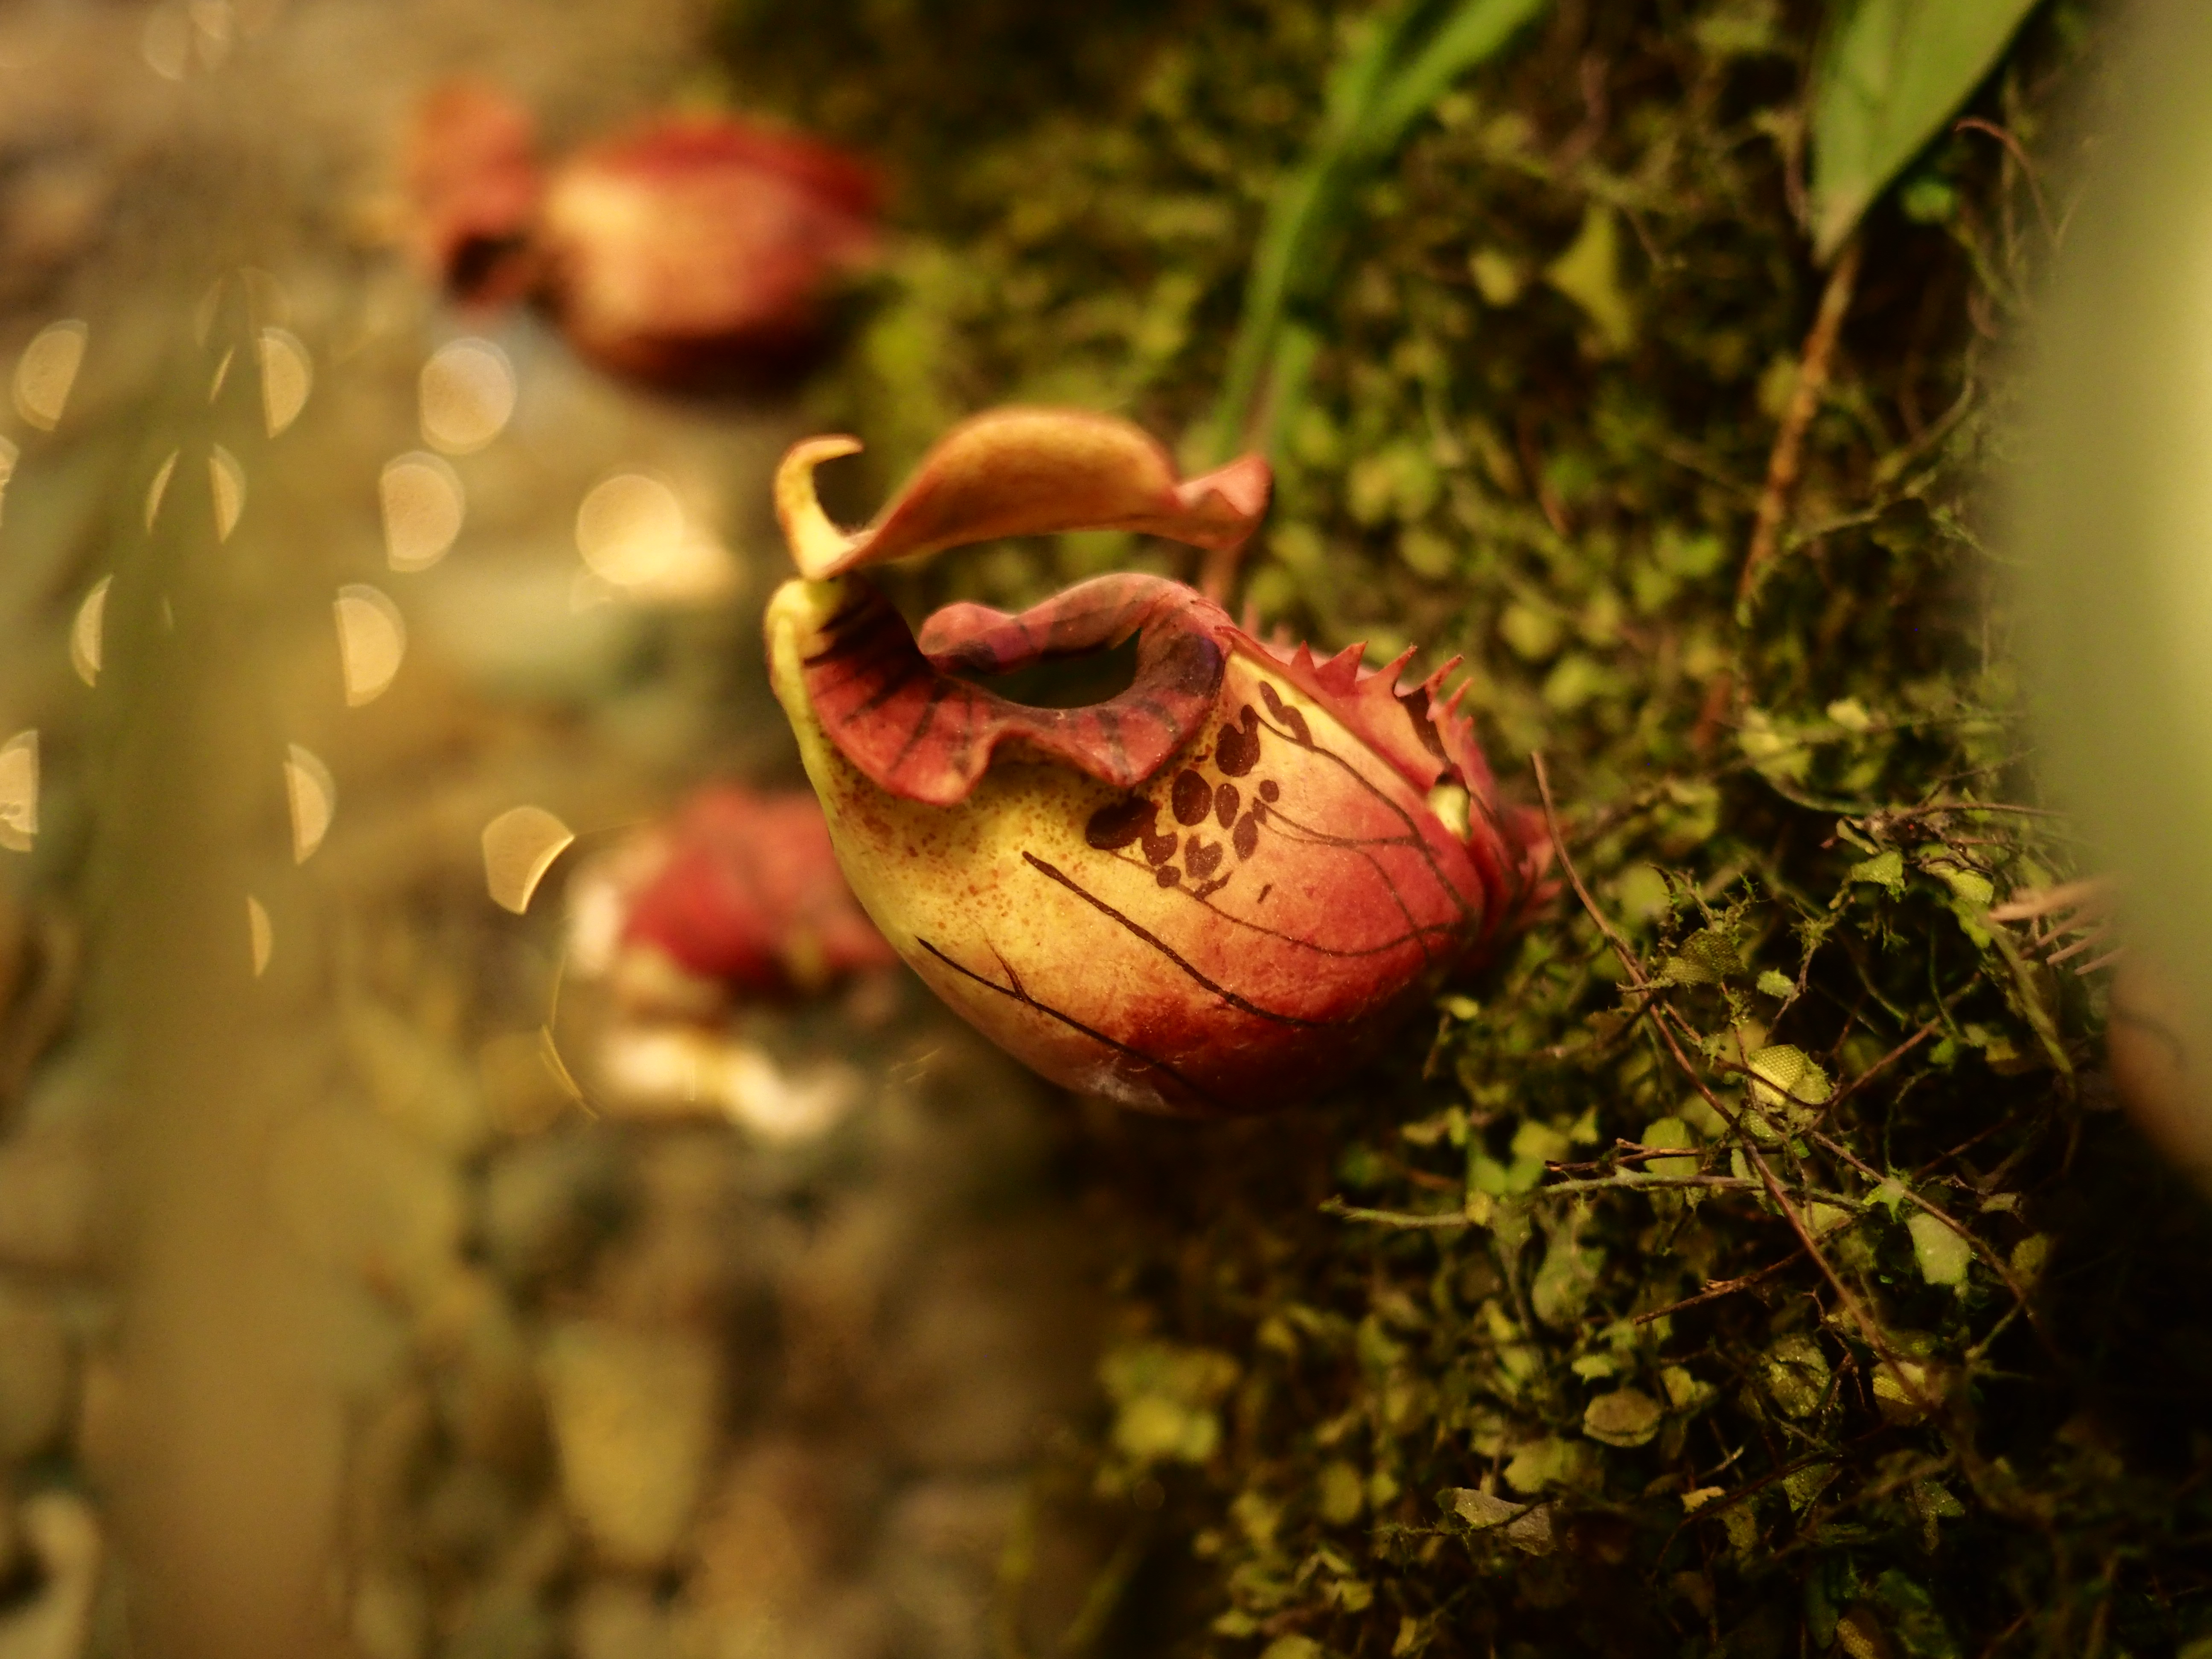
natural, eye, plant, snake, organism, scaled reptile, vegetation, reptile, terrestrial plant, wood, grass, happy, terrestrial animal, amphibian, serpent, close up, macro photography, natural landscape, spring, Python family, soil, colubridae, wildlife, plant stem, still life photography, reef, vascular plant, fungus, rock